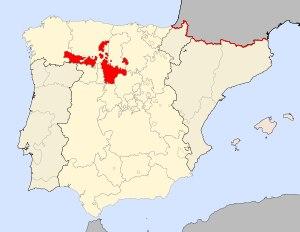
La province de Valladolid est l'une des neuf provinces de la communauté autonome de Castille-et-León, dans le nord-ouest de l'Espagne. Elle compte une population de 520 716 habitants pour un total de 225 municipalités, une superficie de 8 110 km² et une densité de population de 64,19 hab/km². Sa capitale est la ville de Valladolid. Cette province se distingue par un des plus hauts indices de développement humain dans le monde, s'expliquant par le haut index atteint par le niveau d'éducation, un des meilleurs d'Espagne.